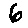
Label: 6